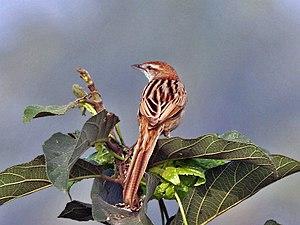
La Mégalure des marais est une espèce de passereaux de la famille Locustellidae qui se rencontre dans la majeure partie de l'Asie du Sud-Est.